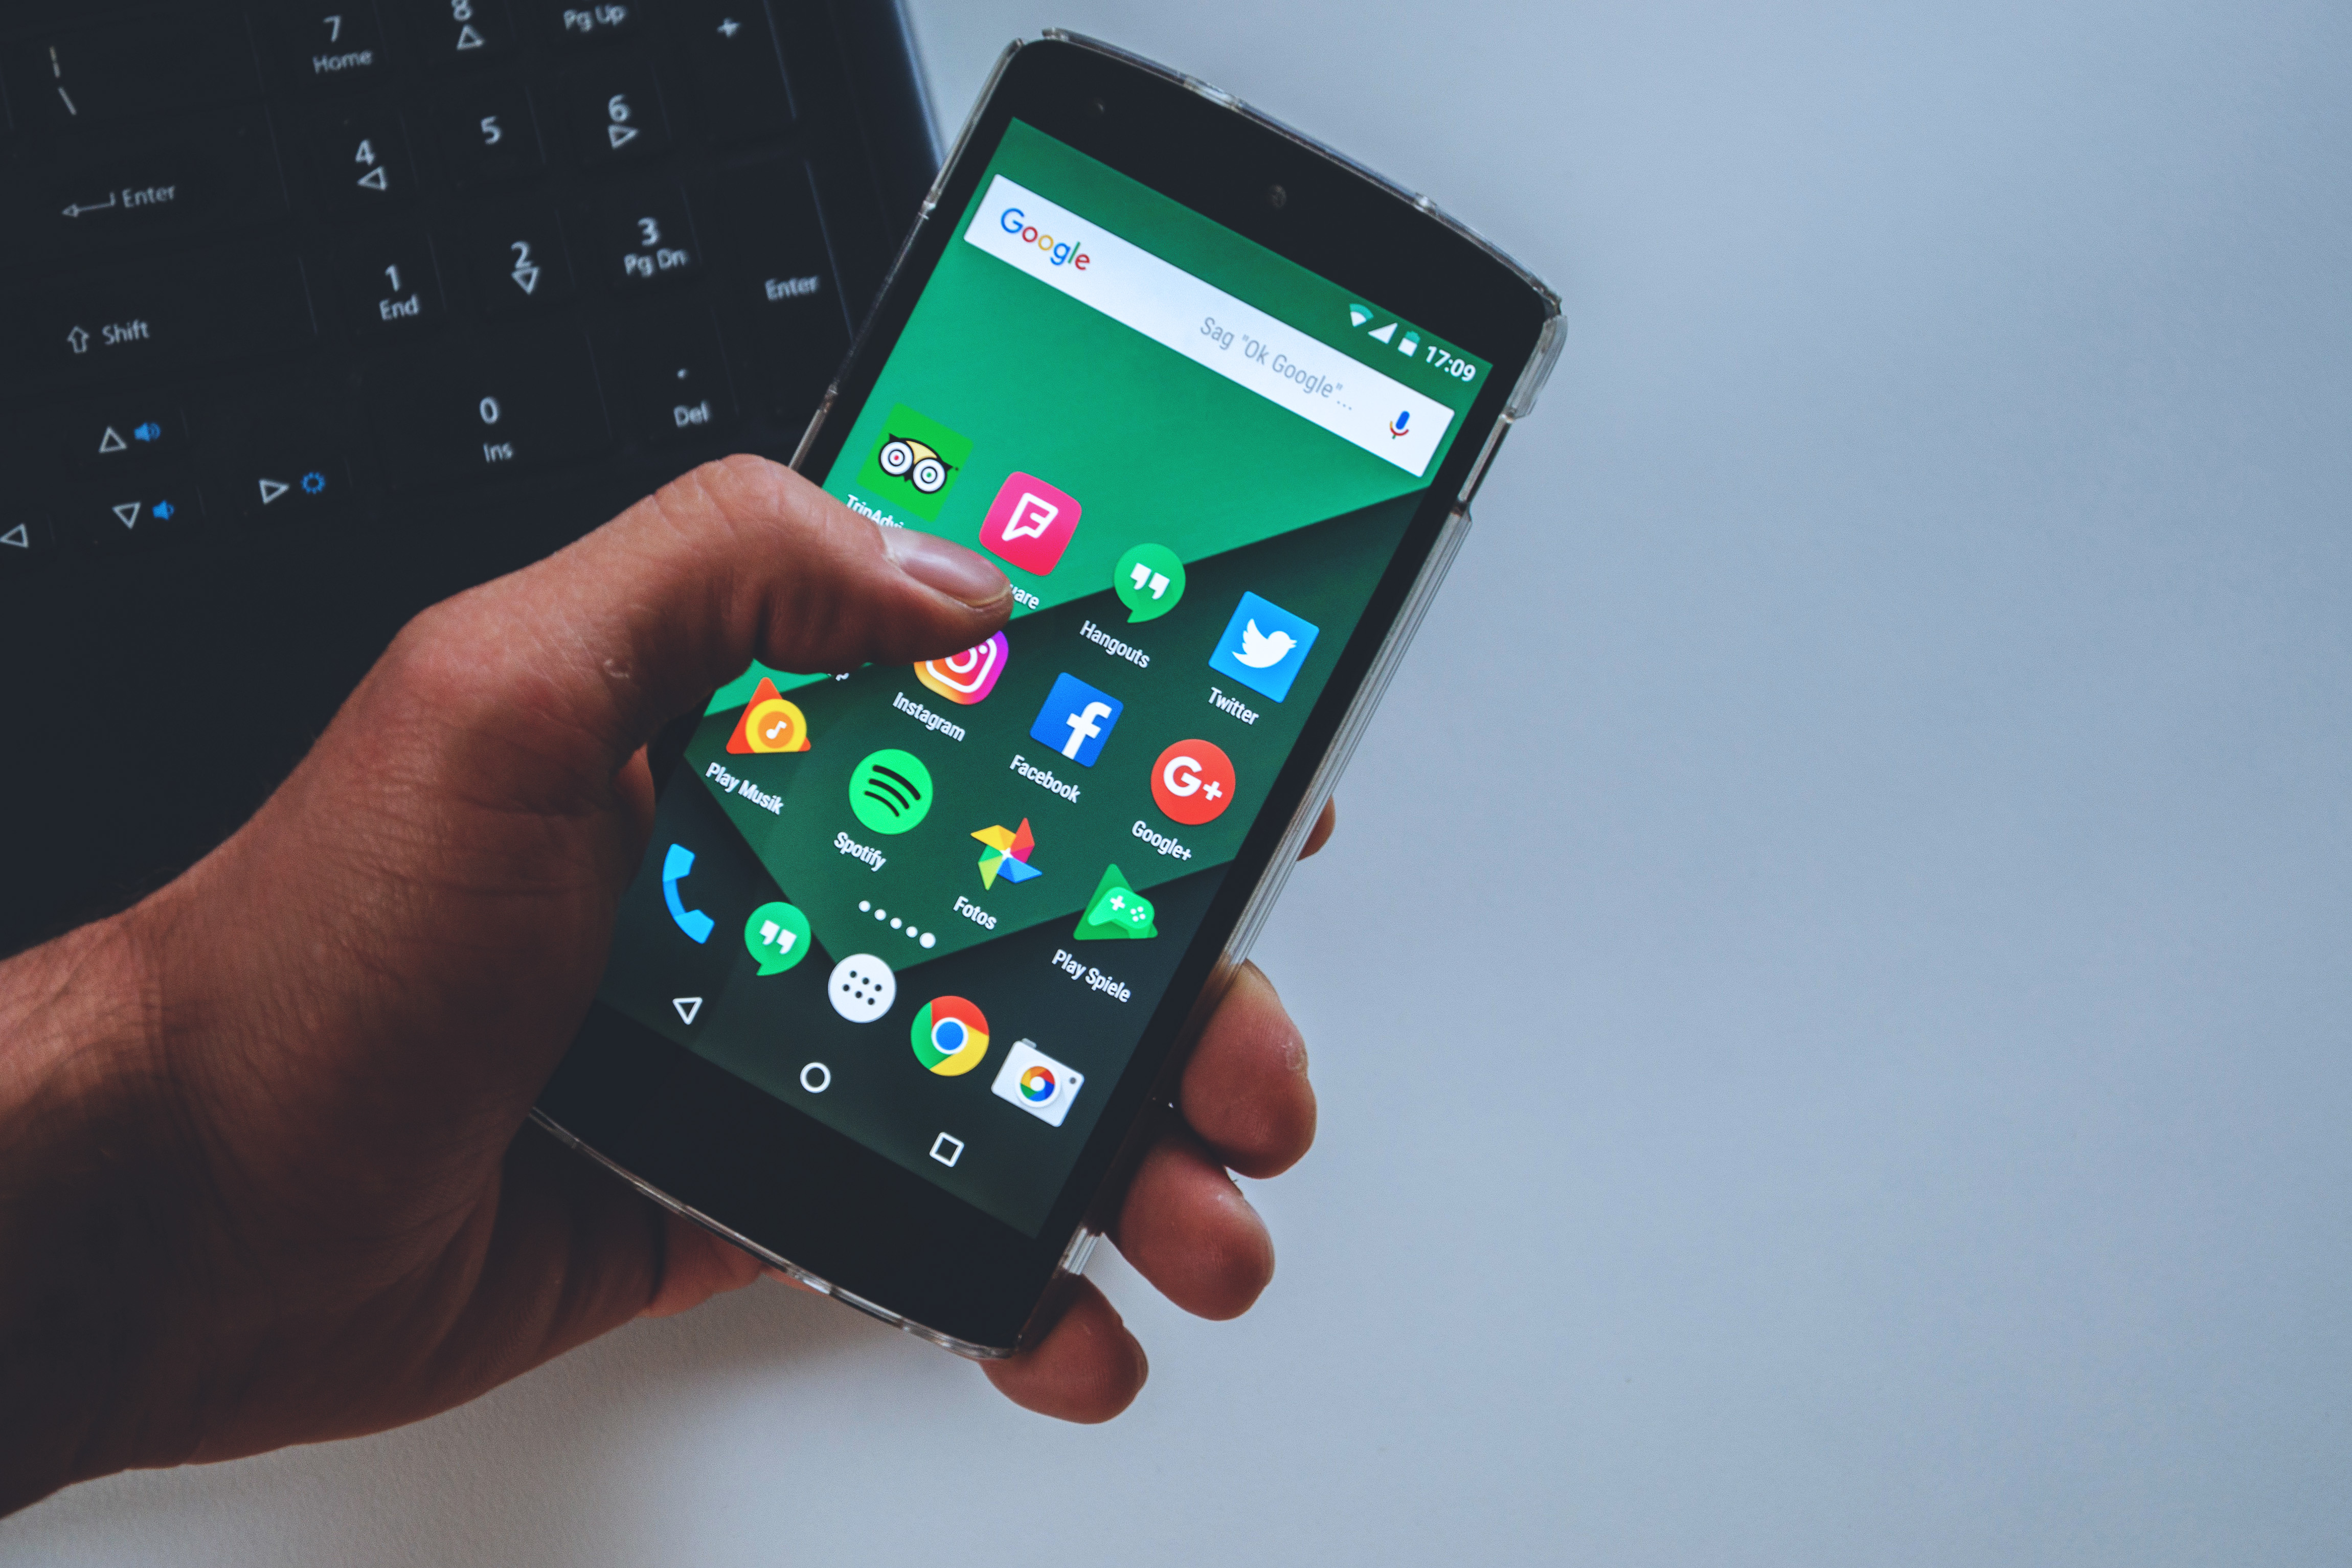
gadget, mobile phone, communication device, portable communications device, smartphone, electronic device, technology, green, feature phone, mobile device, hand, finger, icon, multimedia